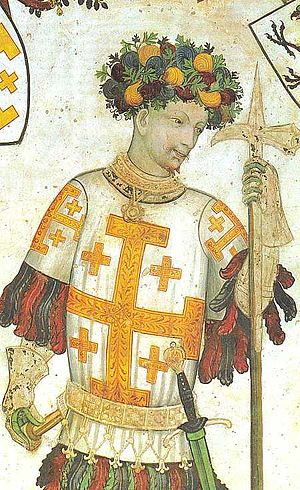
Godfred af Bouillon
Godfred af Bouillon, udsnit af en fresco som viser de Ni værdige, malet af Giacomo Jaquerio omkring 1420
Godfred af Bouillon, Eustace II, greve af Boulogne og Ida, datter af Godfred III, hertug af Nedre Lothringen.